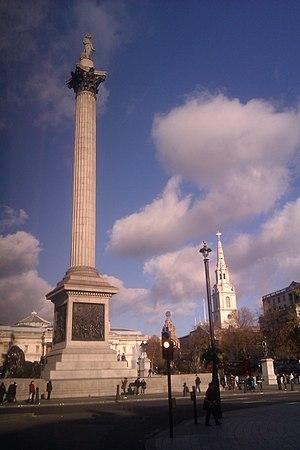
Trafalgare Square.
Trafalgar Square est une place très célèbre de Westminster à Londres en Angleterre. Le lieu est bien connu pour être un espace social et de liberté d'expression.